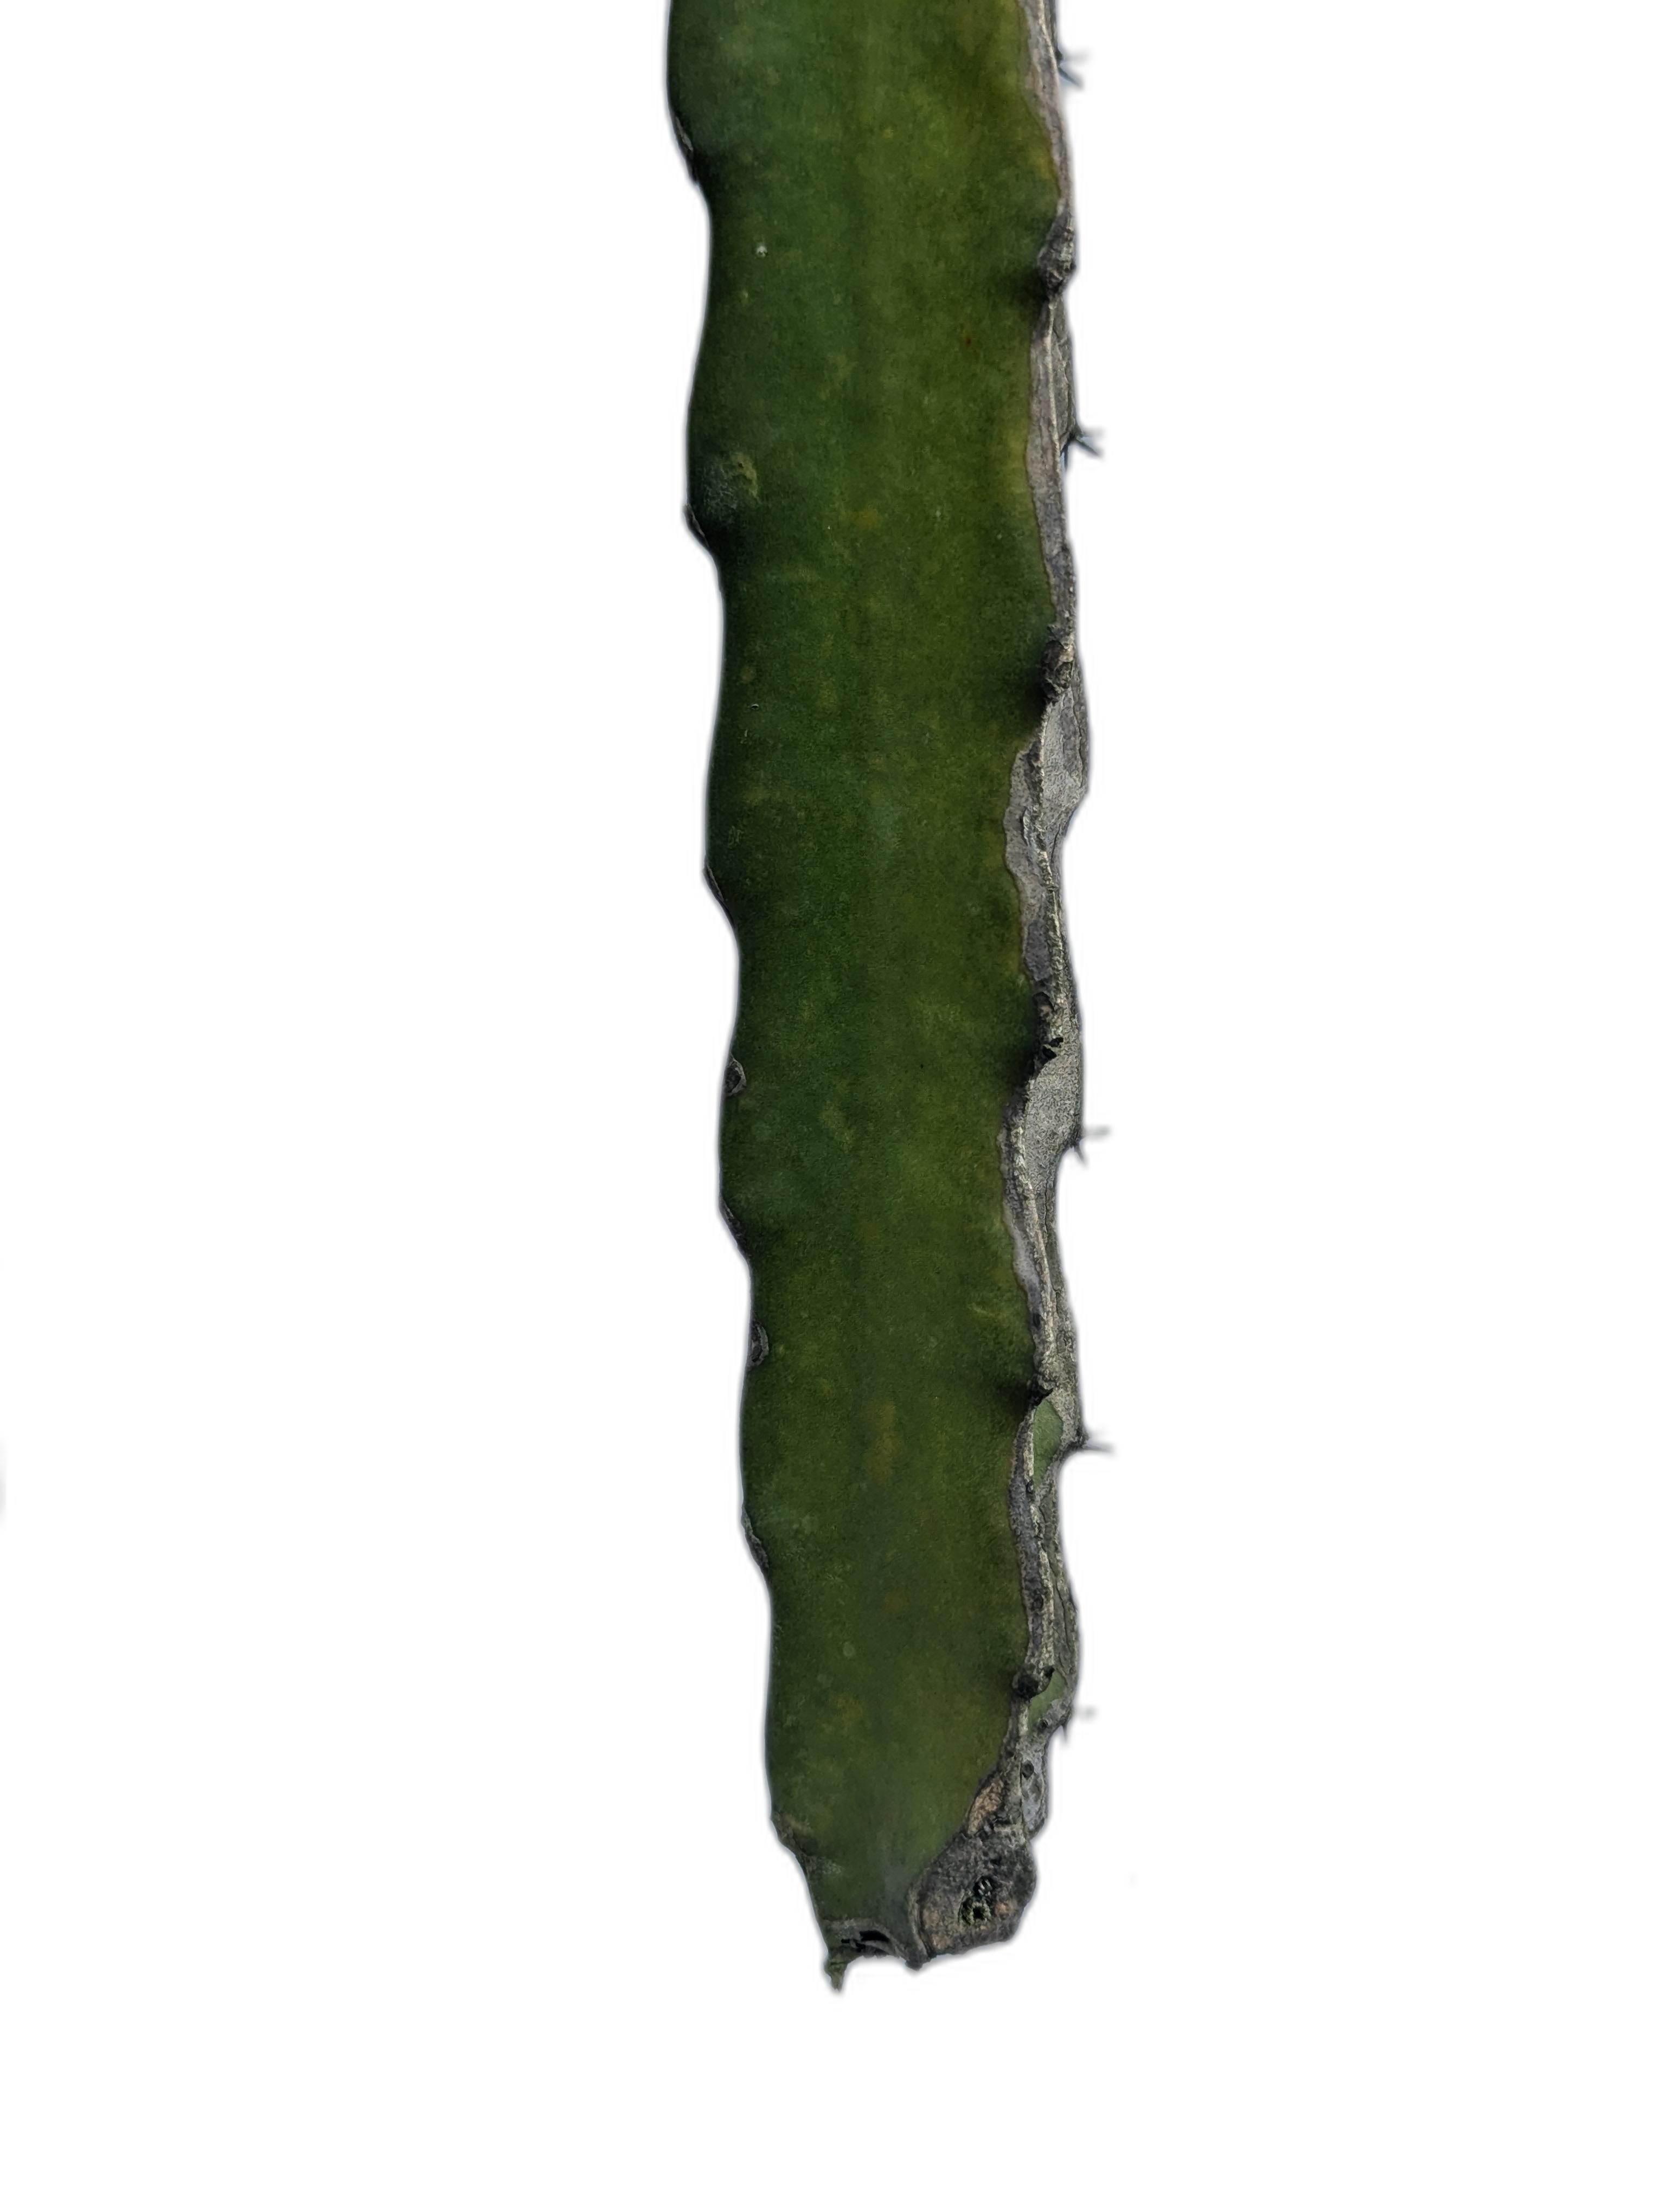
Label: Good leaf